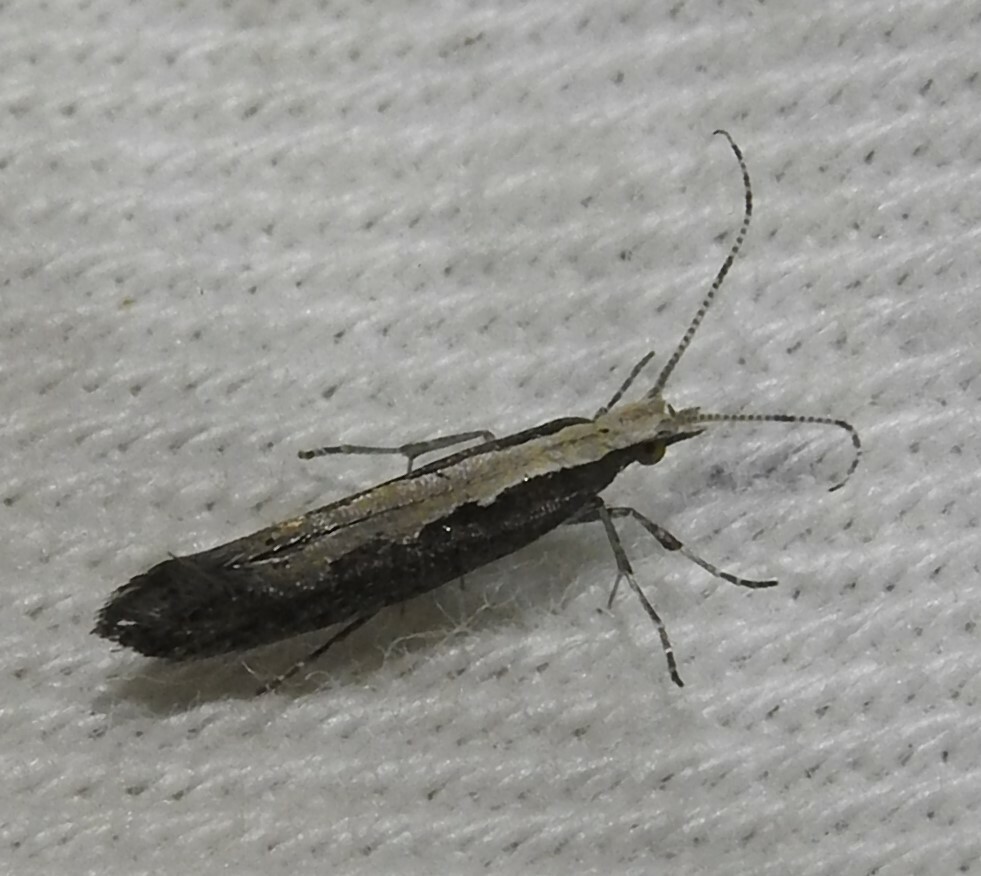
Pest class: diamondback_moth